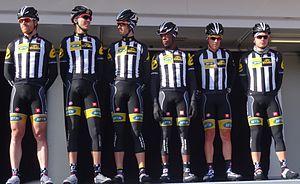
Reportage réalisé le mercredi 4 mars à l'occasion du départ du Samyn des Dames 2015 et du Samyn 2015 à Quaregnon, Belgique.